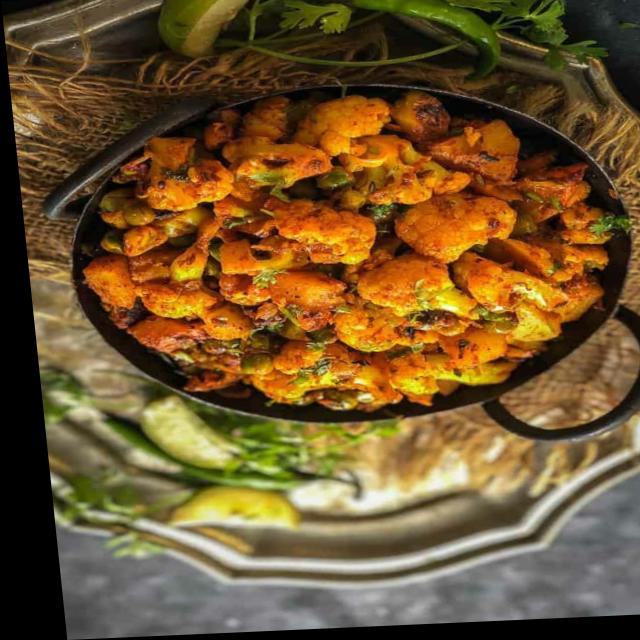
Dish: aloo_gobi